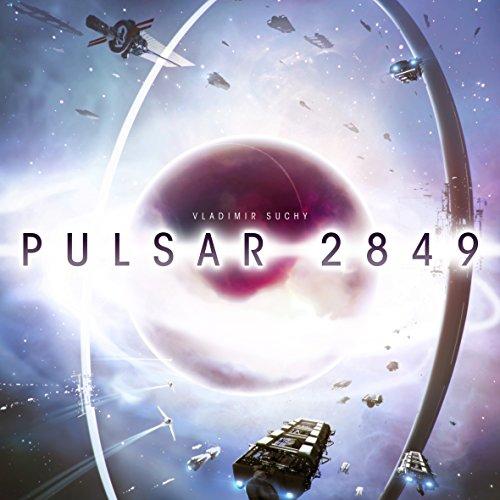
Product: Czech Games Edition Pulsar 2849,Euro-Style Game
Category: Toys & Games | Games & Accessories | Board Games
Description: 2-4 Players, Ages 14+.
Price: $38.49
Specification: ProductDimensions:11.8x2.8x11.8inches|ItemWeight:5.09pounds|ShippingWeight:5.15pounds(Viewshippingratesandpolicies)|ASIN:B0761KWHM1|Itemmodelnumber:CGE00042|Manufacturerrecommendedage:14yearsandup